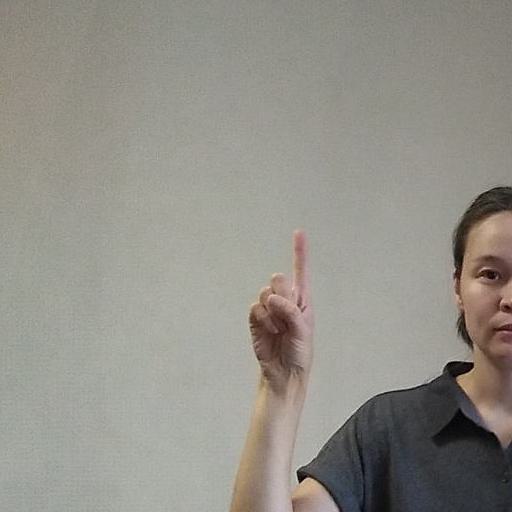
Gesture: one